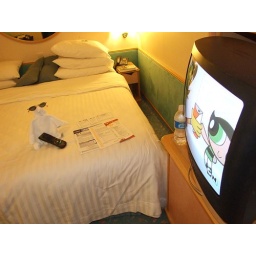
This guy was watching TV in our room when we came home from dinner.